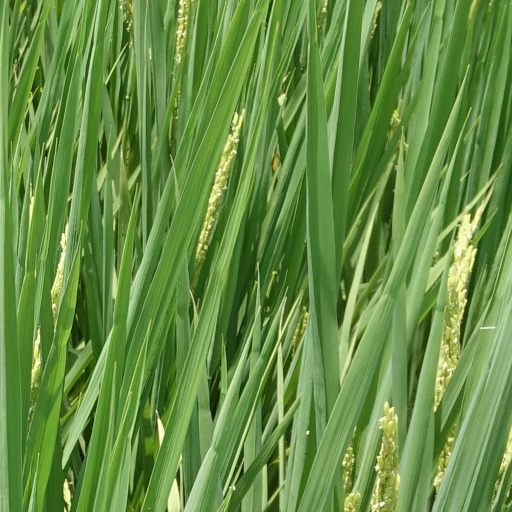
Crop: rice